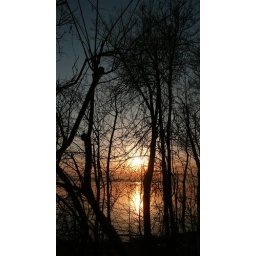
stripes in the water under whiteface, silouettes, boat